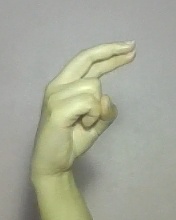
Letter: zay